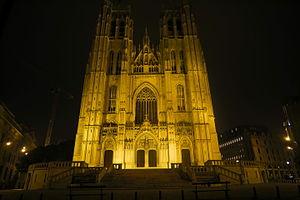
Co-Cathédrale collégiale des Ss-Michel et Gudule